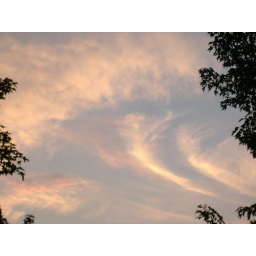
ghosts flying in the clouds